Drag Race Italia season 3

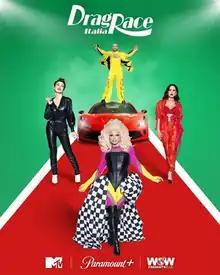
Promotional poster for season three

The third season of "Drag Race Italia" premiered on 13 October 2023. The season aired on MTV in Italy and streaming platform Paramount+.